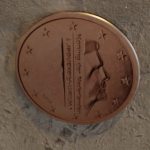
Coin value: 1cent
Country: nl
Edition: 2014